Antisemitism

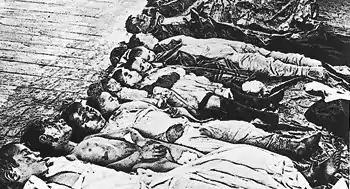
The victims of a 1905 pogrom in Yekaterinoslav, Russian Empire (modern-day Ukraine)

In the late 6th century CE, the newly Catholicised Visigothic kingdom in Hispania issued a series of anti-Jewish edicts which forbade Jews from marrying Christians, practicing circumcision, and observing Jewish holy days. Continuing throughout the 7th century, both Visigothic kings and the Church were active in creating social aggression and towards Jews with "civic and ecclesiastic punishments", ranging between forced conversion, slavery, exile and death.